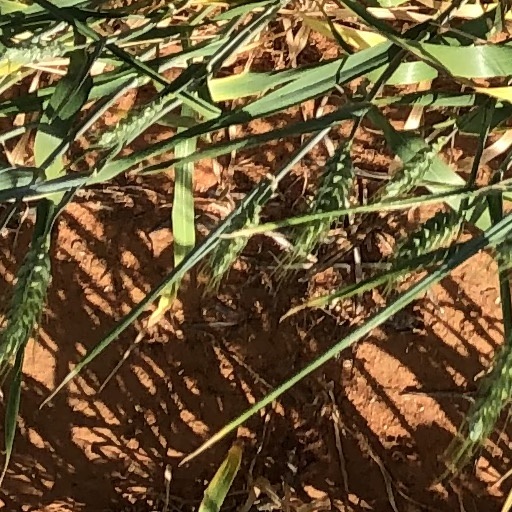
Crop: wheat